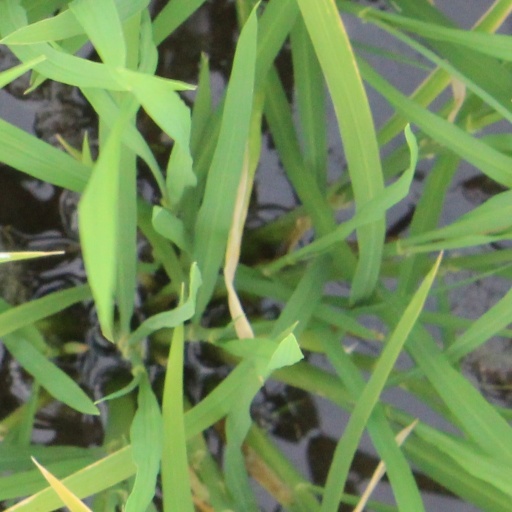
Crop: rice